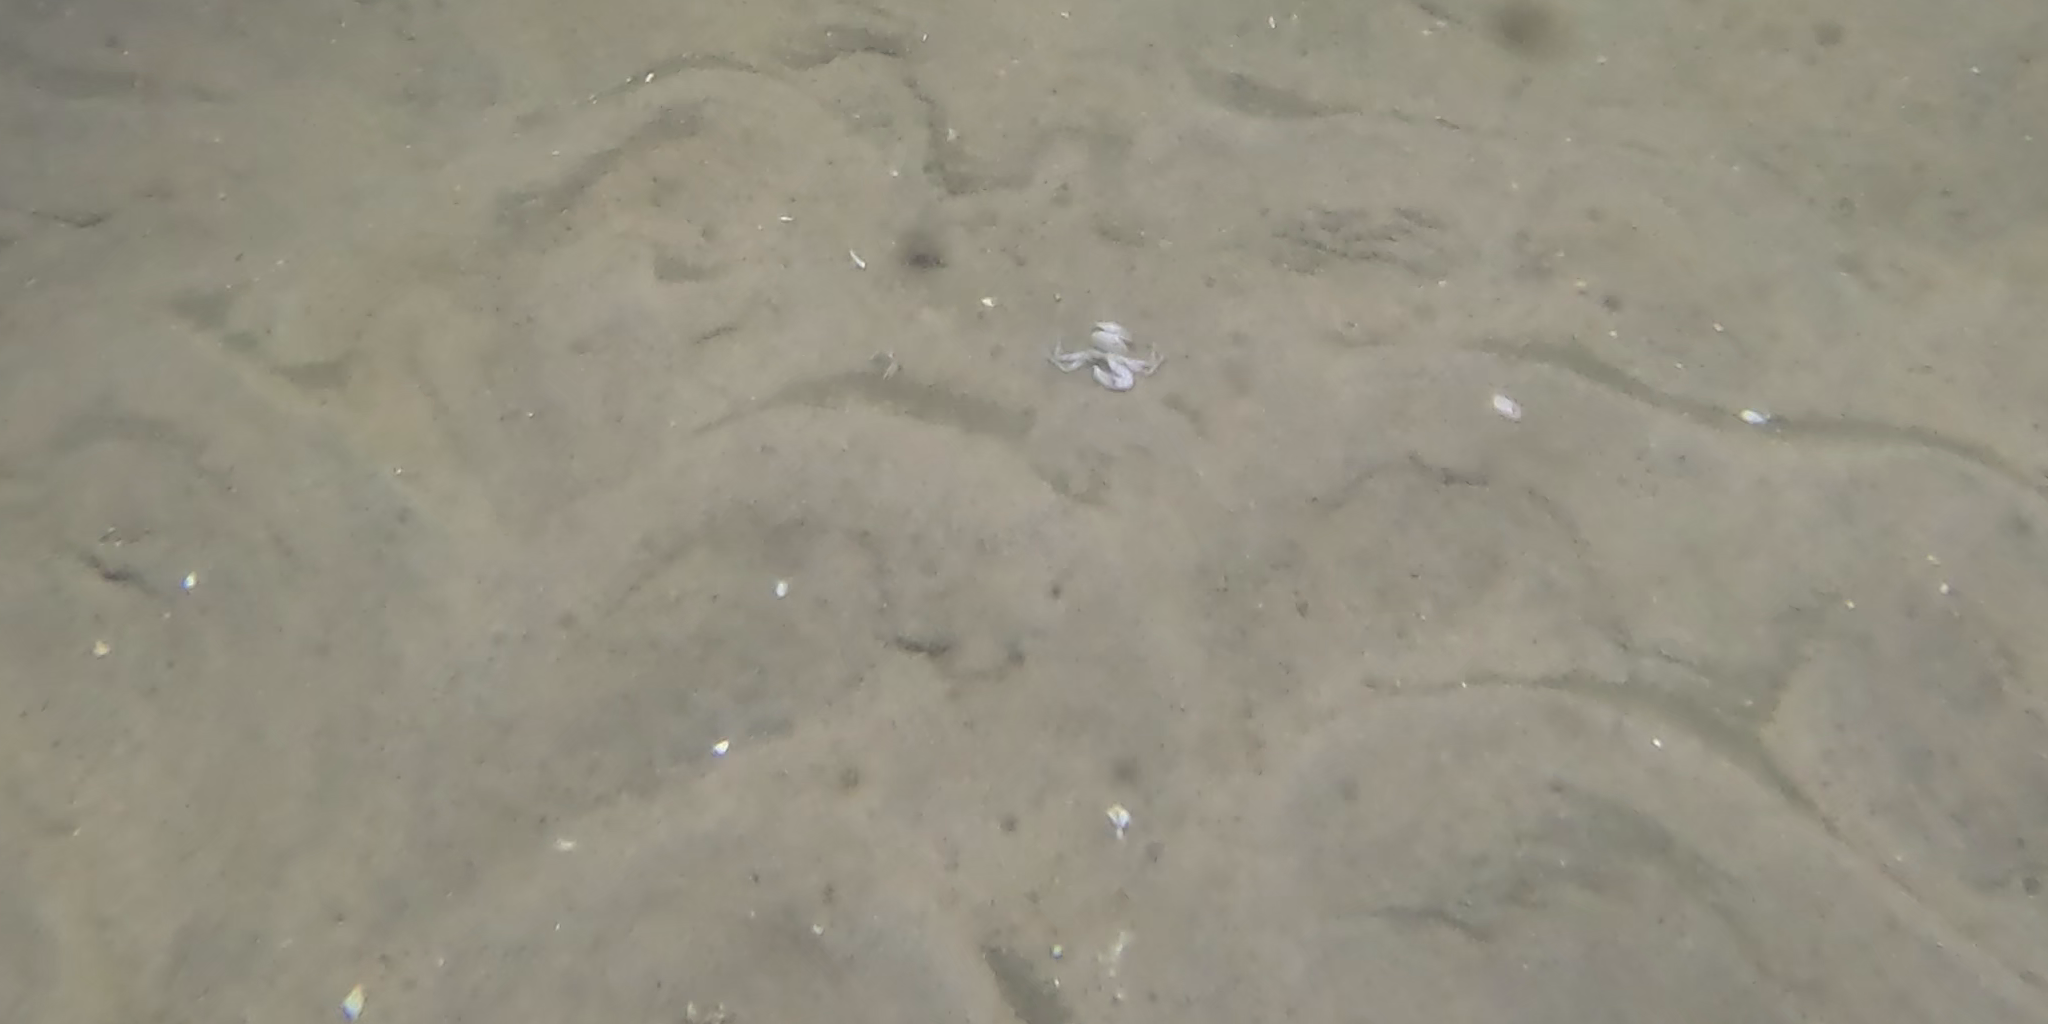
Seabed habitat: sand